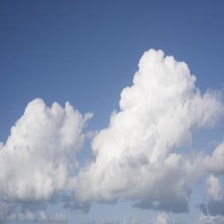
Cloud type: Cumulus